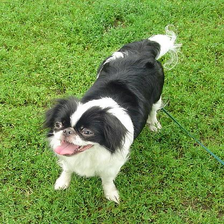
Species: dog
Breed: japanese chin